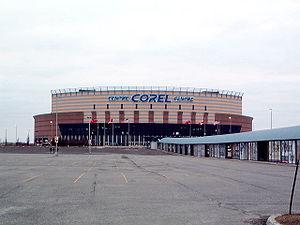
Le Centre Canadian Tire est une salle omnisports située dans le quartier de Kanata à l'ouest d'Ottawa, en Ontario.